1897 Walthamstow by-election

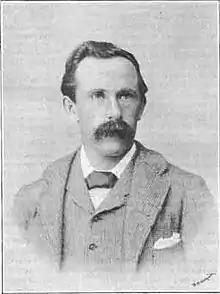
Arnold Hills, who planned to stand as a temperance candidate

Meanwhile, Arnold Hills, chairman of the Thames Ironworks shipbuilding company at Leamouth, announced that he would stand as a Unionist and temperance candidate in opposition to Dewar.